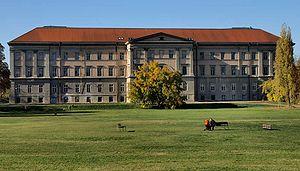
Le musée hongrois des sciences naturelles est un Musée d'histoire naturelle situé en Hongrie, à Budapest, dans le 8ᵉ arrondissement. L'édifice est l'œuvre d'István Matskási.
Mihály Pollack, né le 30 août 1773 à Vienne – mort le 3 janvier 1855 à Pest, est un des plus grands architectes classiques hongrois. Sa réalisation la plus connue est le Musée national hongrois.